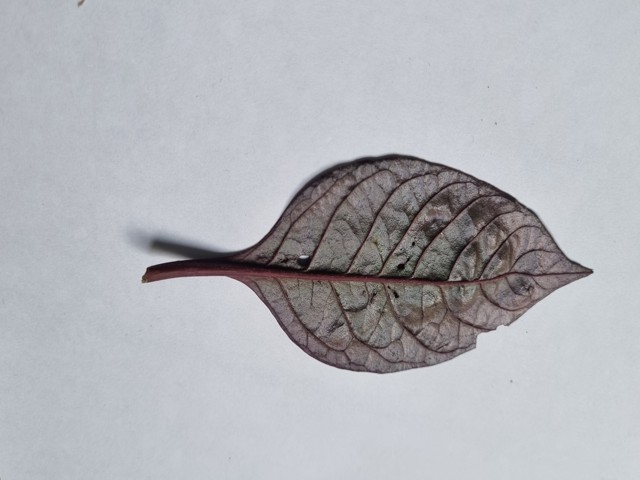
Plant: kalochitra